Battle of Zeeland

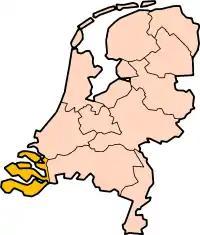
The province of Zeeland

On the first day, neither sides' troops engaged each other. The Germans were awaiting reinforcements from other sectors of their occupied territory, the Dutch were improving their defenses and waiting for the arrival of a contingent of French troops. The only action that occurred was the repeated strafing of the Dutch positions by German planes.